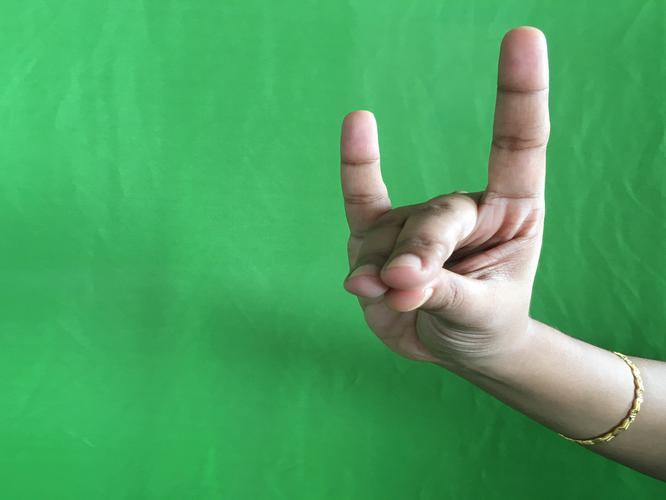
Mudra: Simhamukham
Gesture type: single_hand